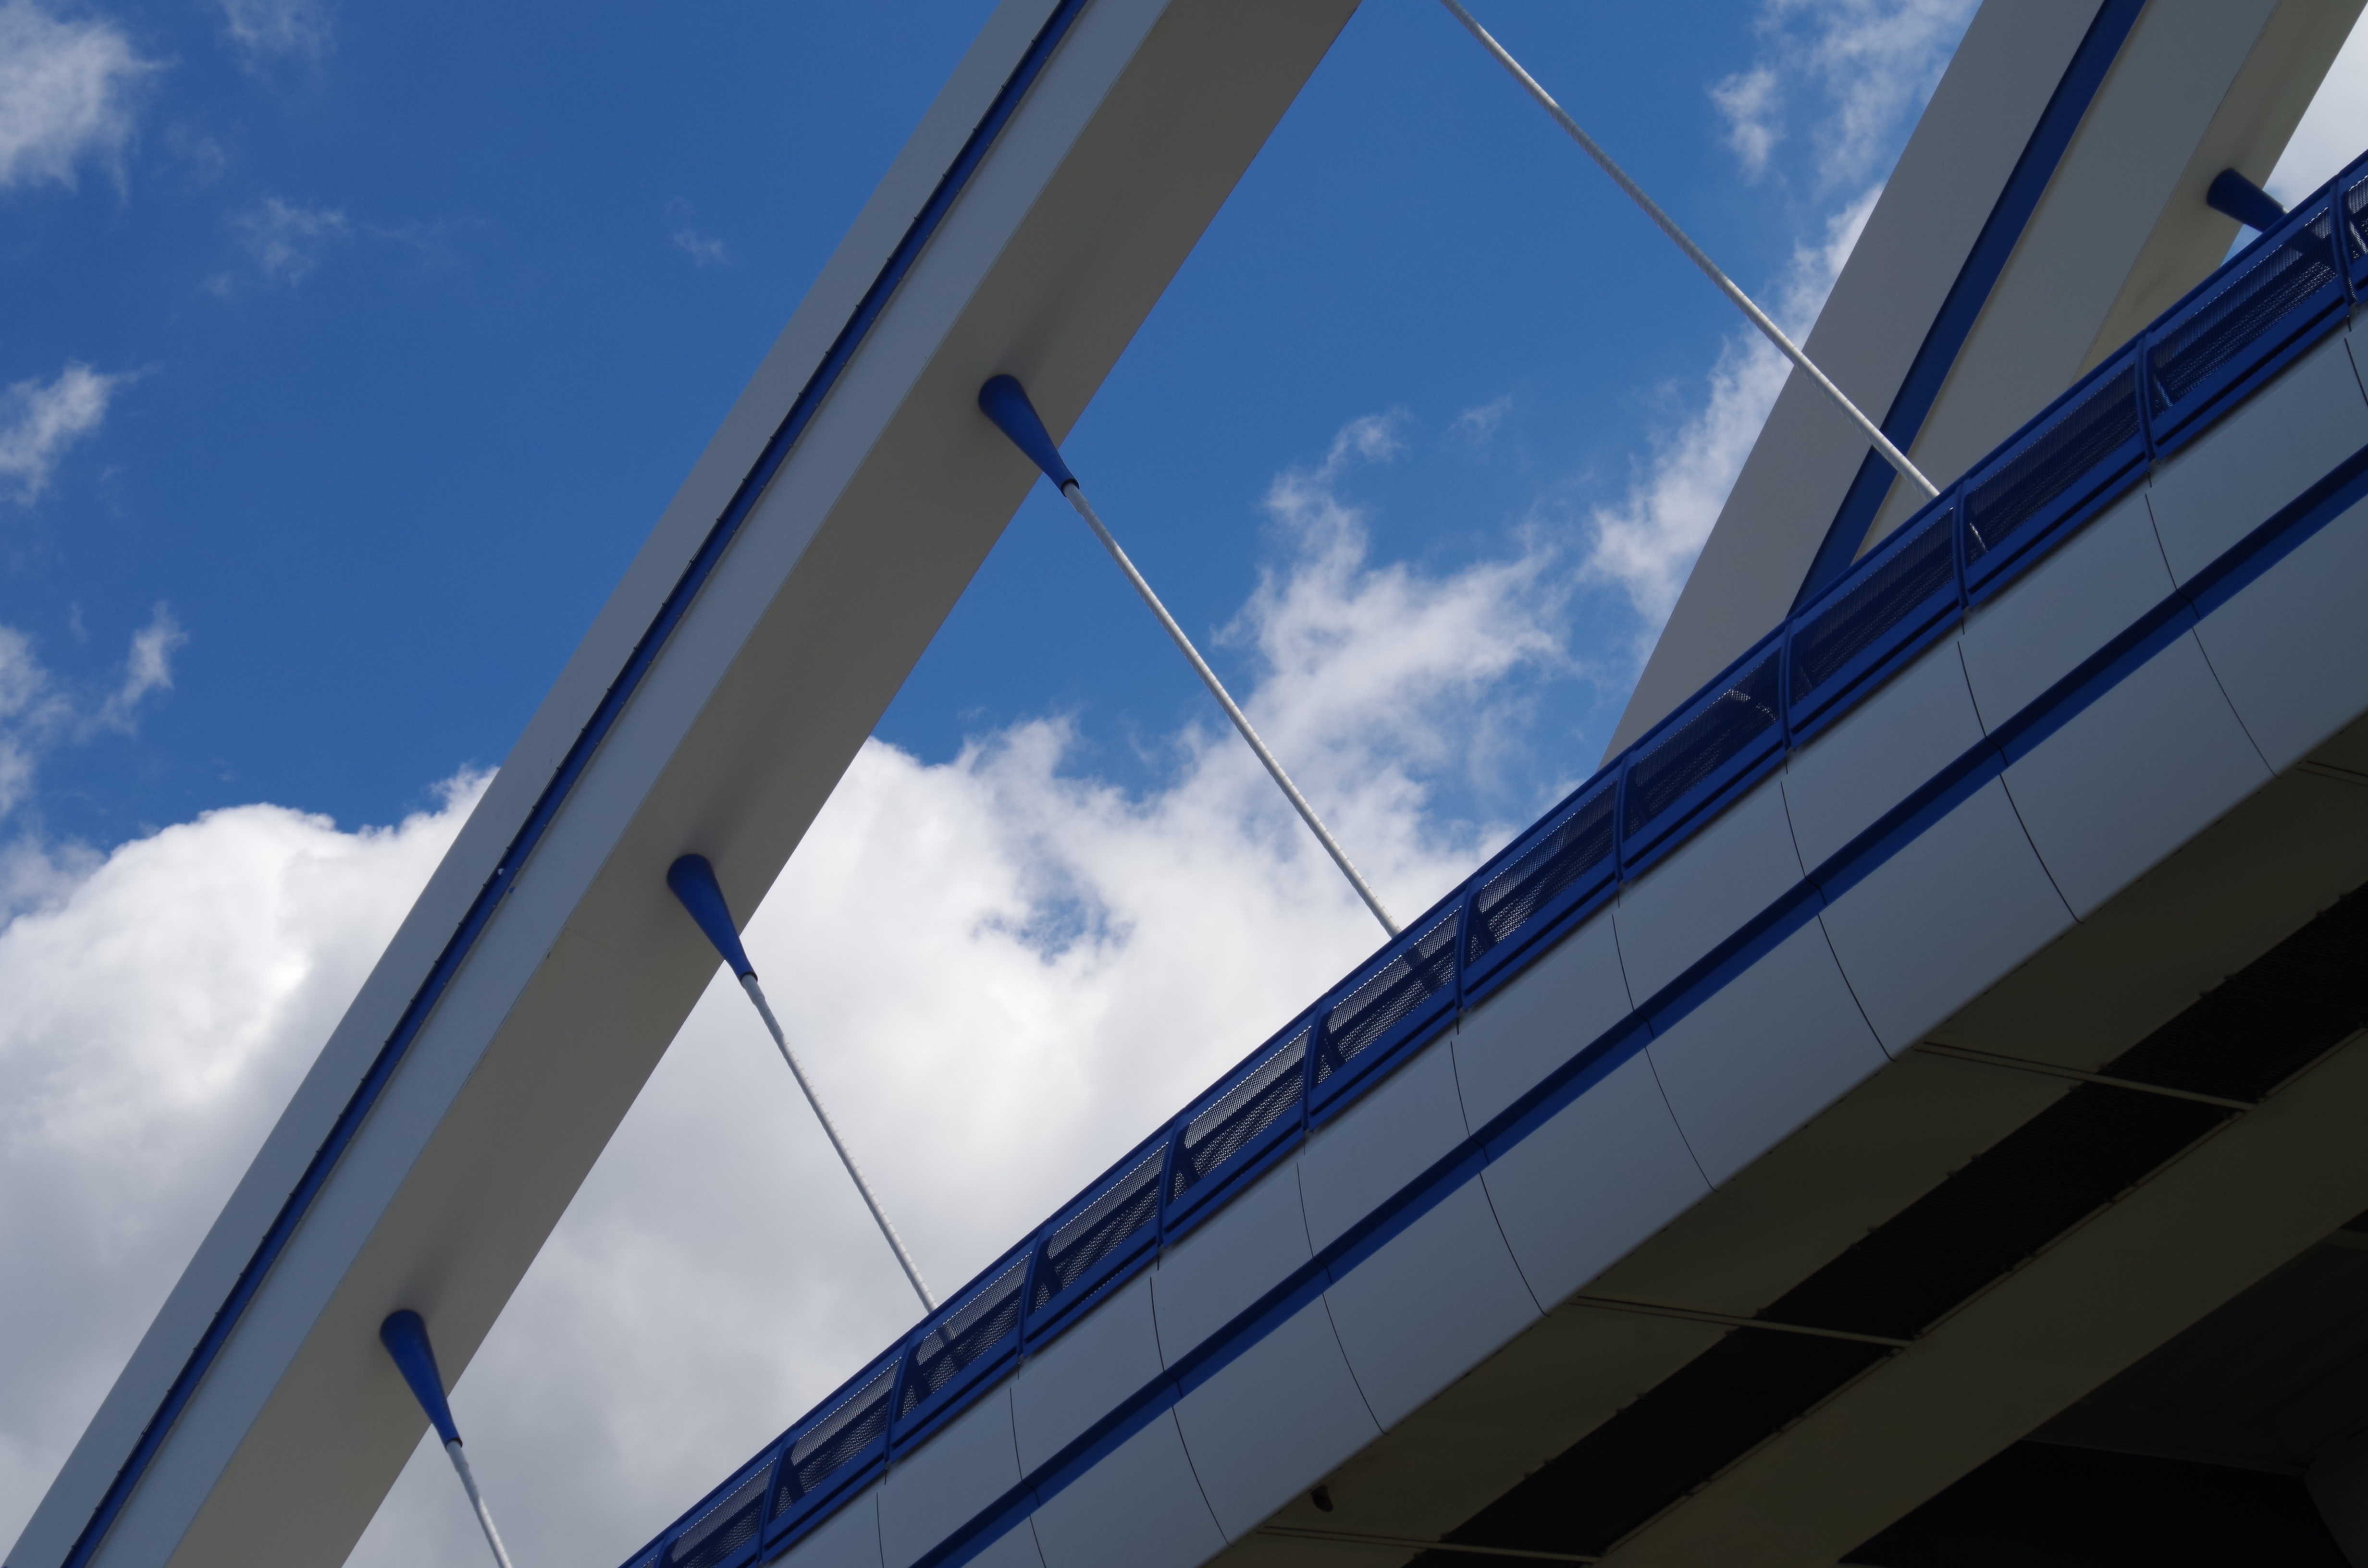
architecture, structure, sky, bridge, window, city, skyscraper, river, line, reflection, vehicle, mast, facade, blue, danube, shape, bratislava, slovakia, apollo